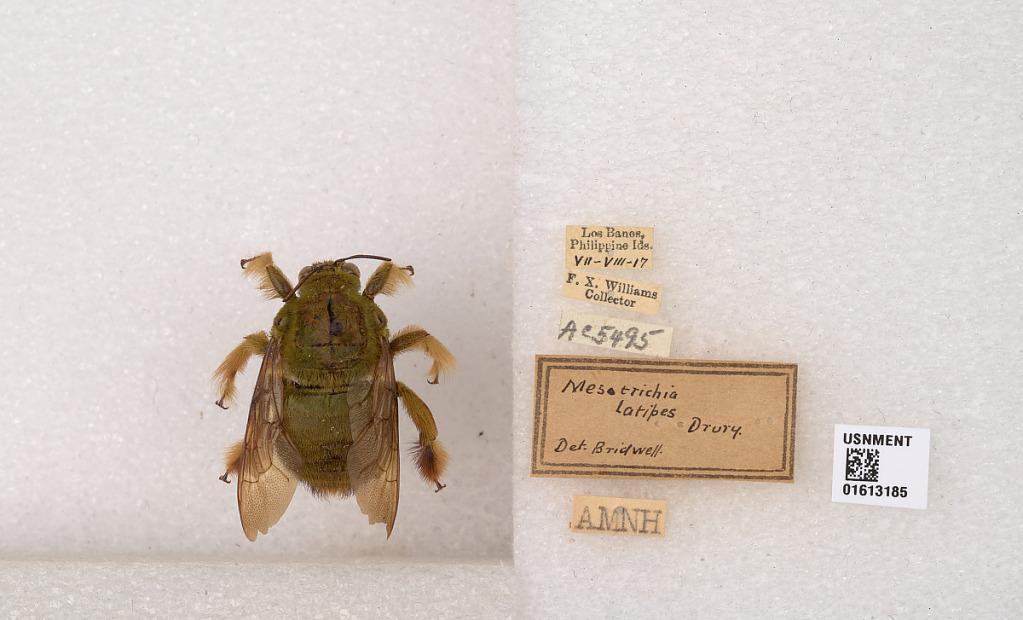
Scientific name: Xylocopa (Koptortosoma) sp.
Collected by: Weyrauch
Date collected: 1917-6-1
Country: Philippines
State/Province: Calabarzon
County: Laguna
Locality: Los Banos
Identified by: Bridwell